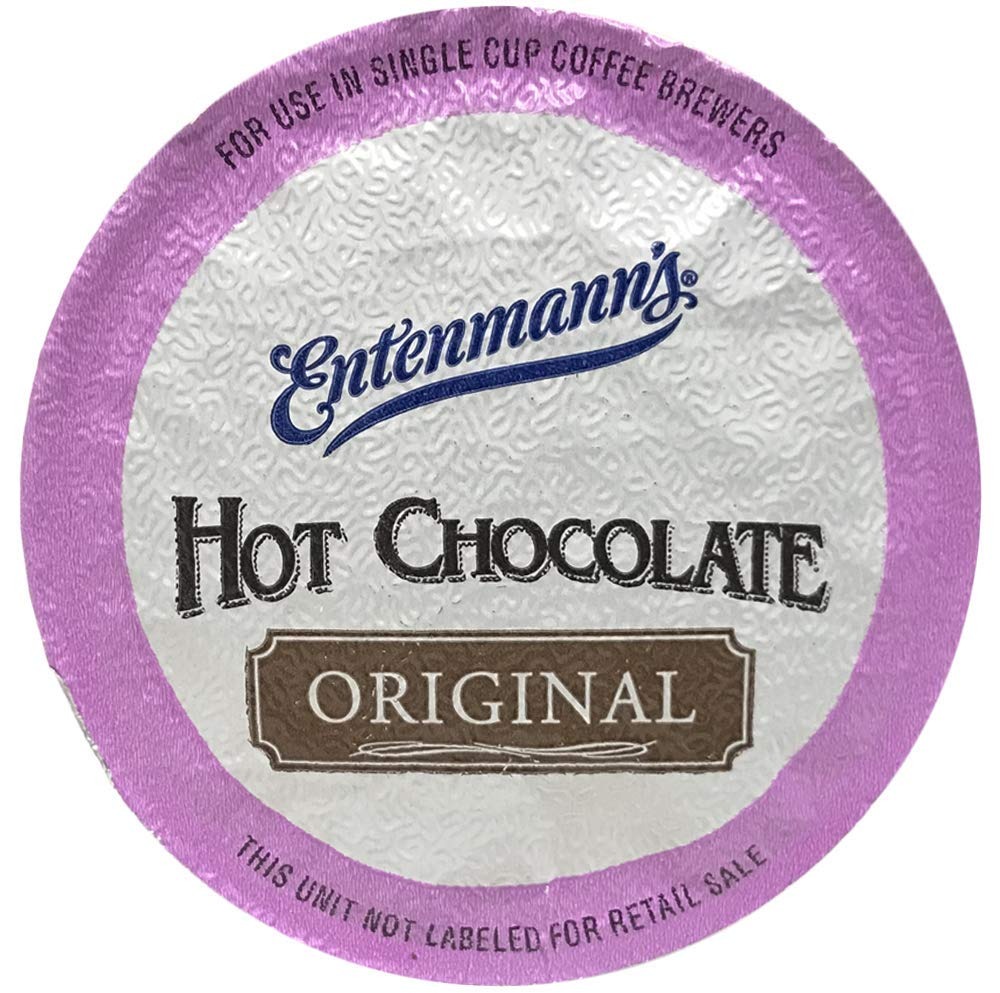
Item Name: Entenmann's Hot Chocolate Single Serve Cups, 100 cups (0.53 oz ea.)
Bullet Point 1: The perfect cup of hot chocolate!
Bullet Point 2: A delicious way to start your morning
Bullet Point 3: BPA Free and Kosher Certified
Bullet Point 4: Keurig 2.0 Compatible
Bullet Point 5: Ships loose
Product Description: 100 - 0.53 oz single serve cups
Value: 100.0
Unit: Count

Price: 24.49